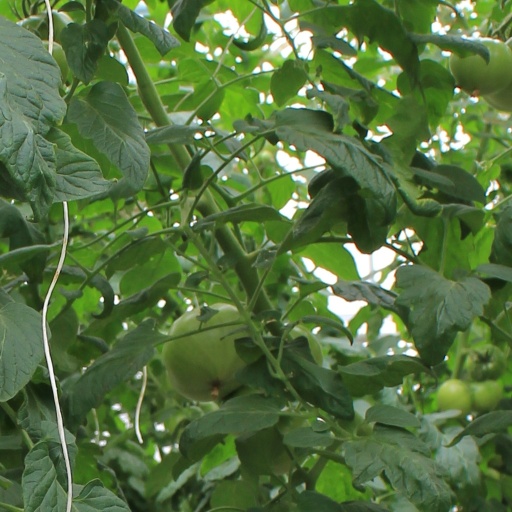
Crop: tomato